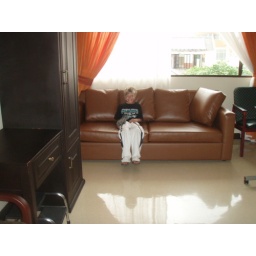
Fold-out couch for the boys in the hospital room.